History of Poland

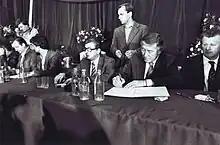
The signing of an agreement between leaders of striking workers and government representatives in Szczecin in August 1980

In 1940–1941, some 325,000 Polish citizens were deported by the Soviet Union. The number of Polish citizens who died at the hands of the Soviets is estimated at less than 100,000.